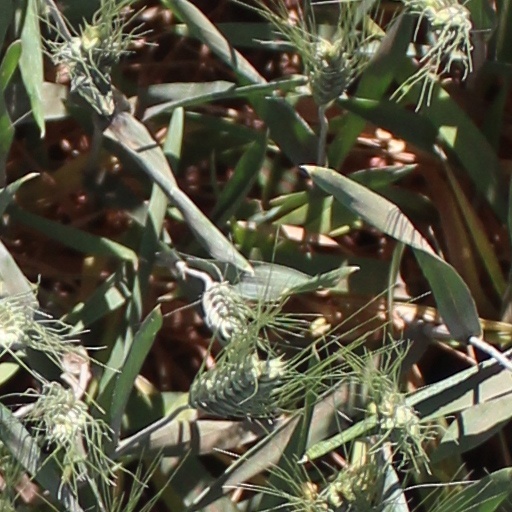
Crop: wheat